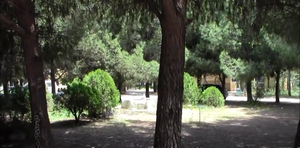
la verdure à l'enst
L'École Nationale Supérieure de Technologie, connue sous le sigle ENST, est un établissement d'enseignement supérieur algérien visant à former des cadres dans divers domaines sous l'aspect industriel.